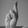
ASL letter: R